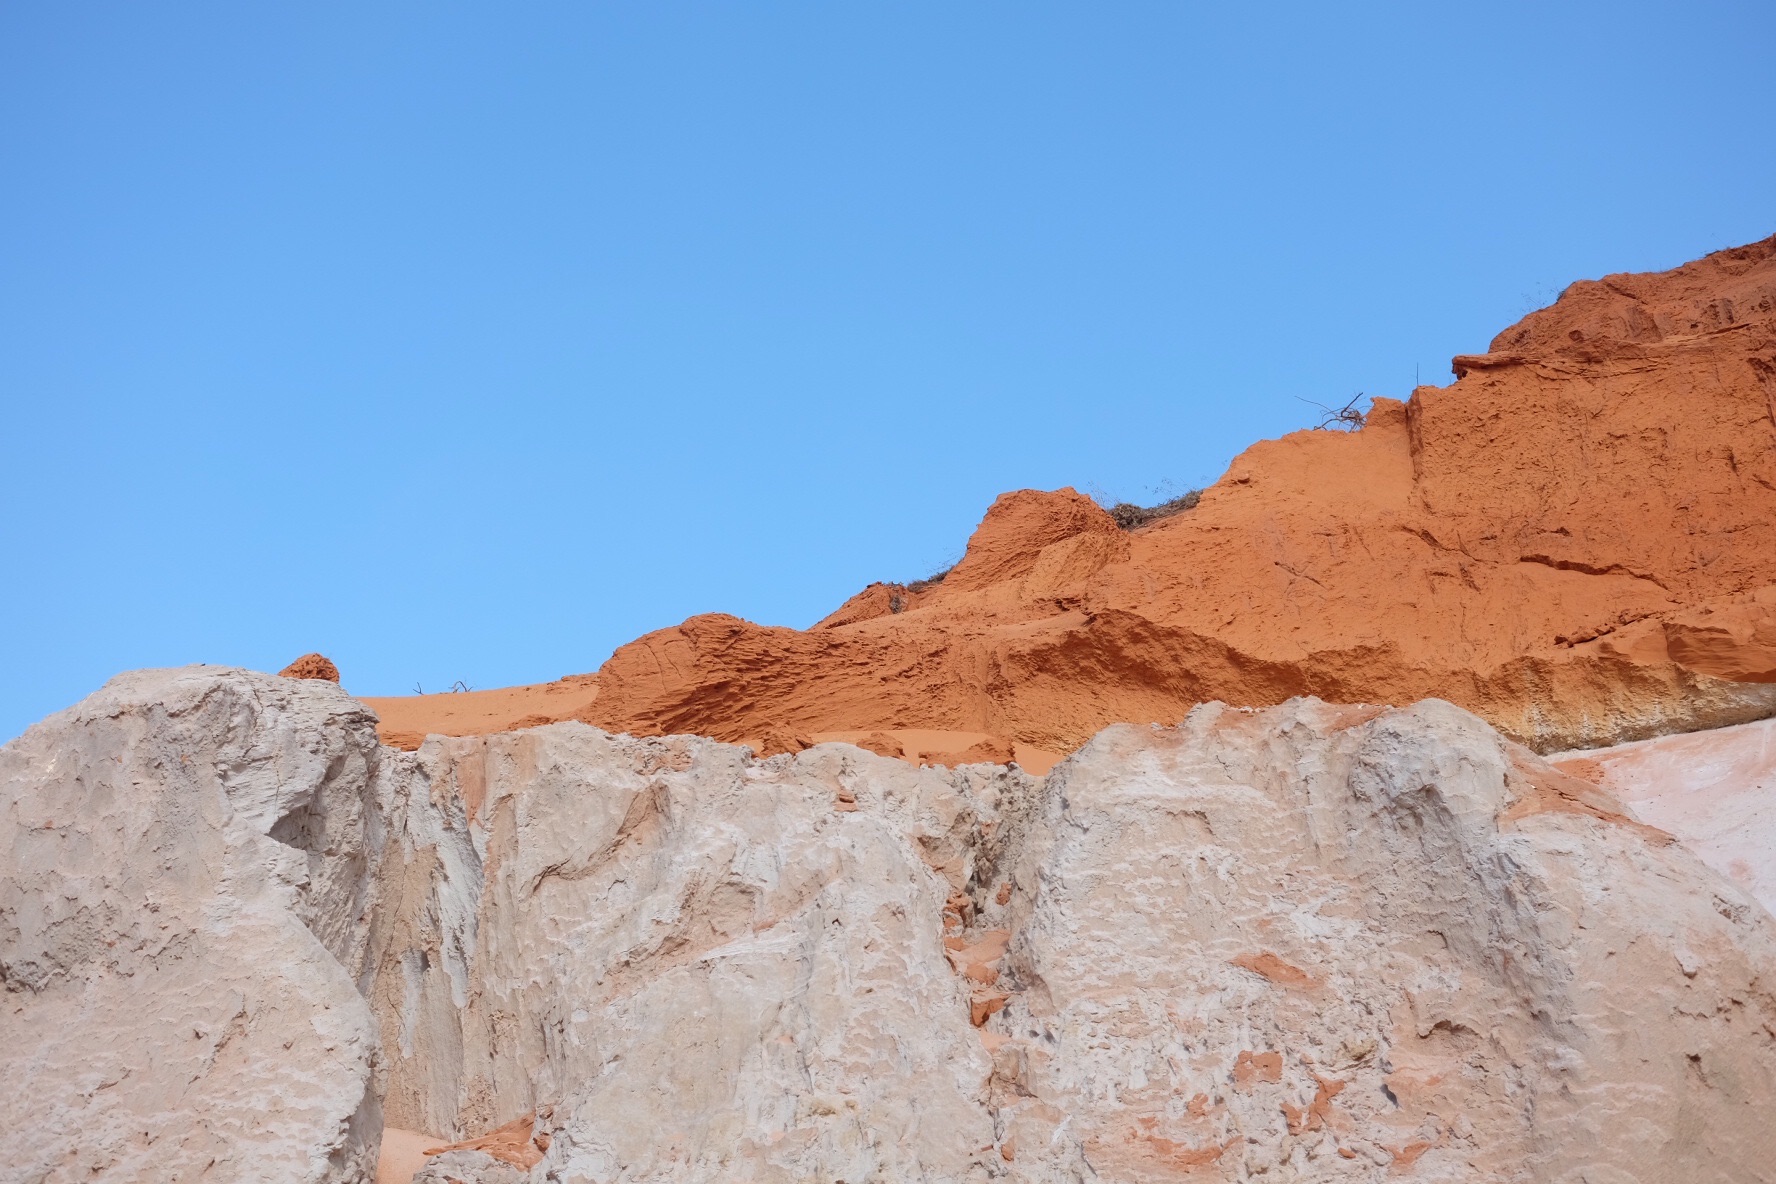
landscape, rock, mountain, desert, valley, formation, cliff, canyon, terrain, material, geology, badlands, plateau, wadi, butte, landform, natural environment, geographical feature, aeolian landform, mountainous landforms